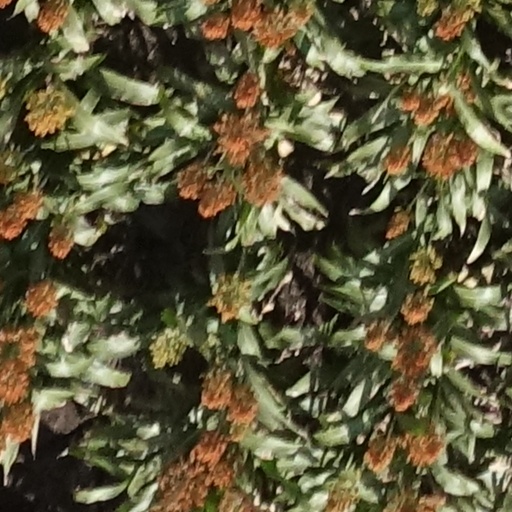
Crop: sorghum